Giant panda

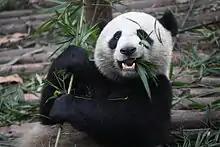
A panda feeding on bamboo

Despite its taxonomic classification as a carnivoran, the giant panda's diet is primarily herbivorous, with approximately 99% of its diet consisting of bamboo. However, the giant panda still has the digestive system of a carnivore, as well as carnivore-specific genes, and thus derives little energy and little protein from the consumption of bamboo. The ability to break down cellulose and lignin is very weak, and their main source of nutrients comes from starch and hemicelluloses. The most important part of their bamboo diet is the shoots, that are rich in starch and have up to 32% protein content. Accordingly, pandas have evolved a higher capability to digest starches than strict carnivores. Raw bamboo is toxic, containing cyanide compounds. Pandas' body tissues are less able than herbivores to detoxify cyanide, but their gut microbiomes are significantly enriched in putative genes coding for enzymes related to cyanide degradation, suggesting that they have cyanide-digesting gut microbes. It has been estimated that an adult panda absorbs of cyanide a day through its diet. To prevent poisoning, they have evolved anti-toxic mechanisms to protect themselves. About 80% of the cyanide is metabolized to less toxic thiocyanate and discharged in urine, while the remaining 20% is detoxified by other minor pathways.